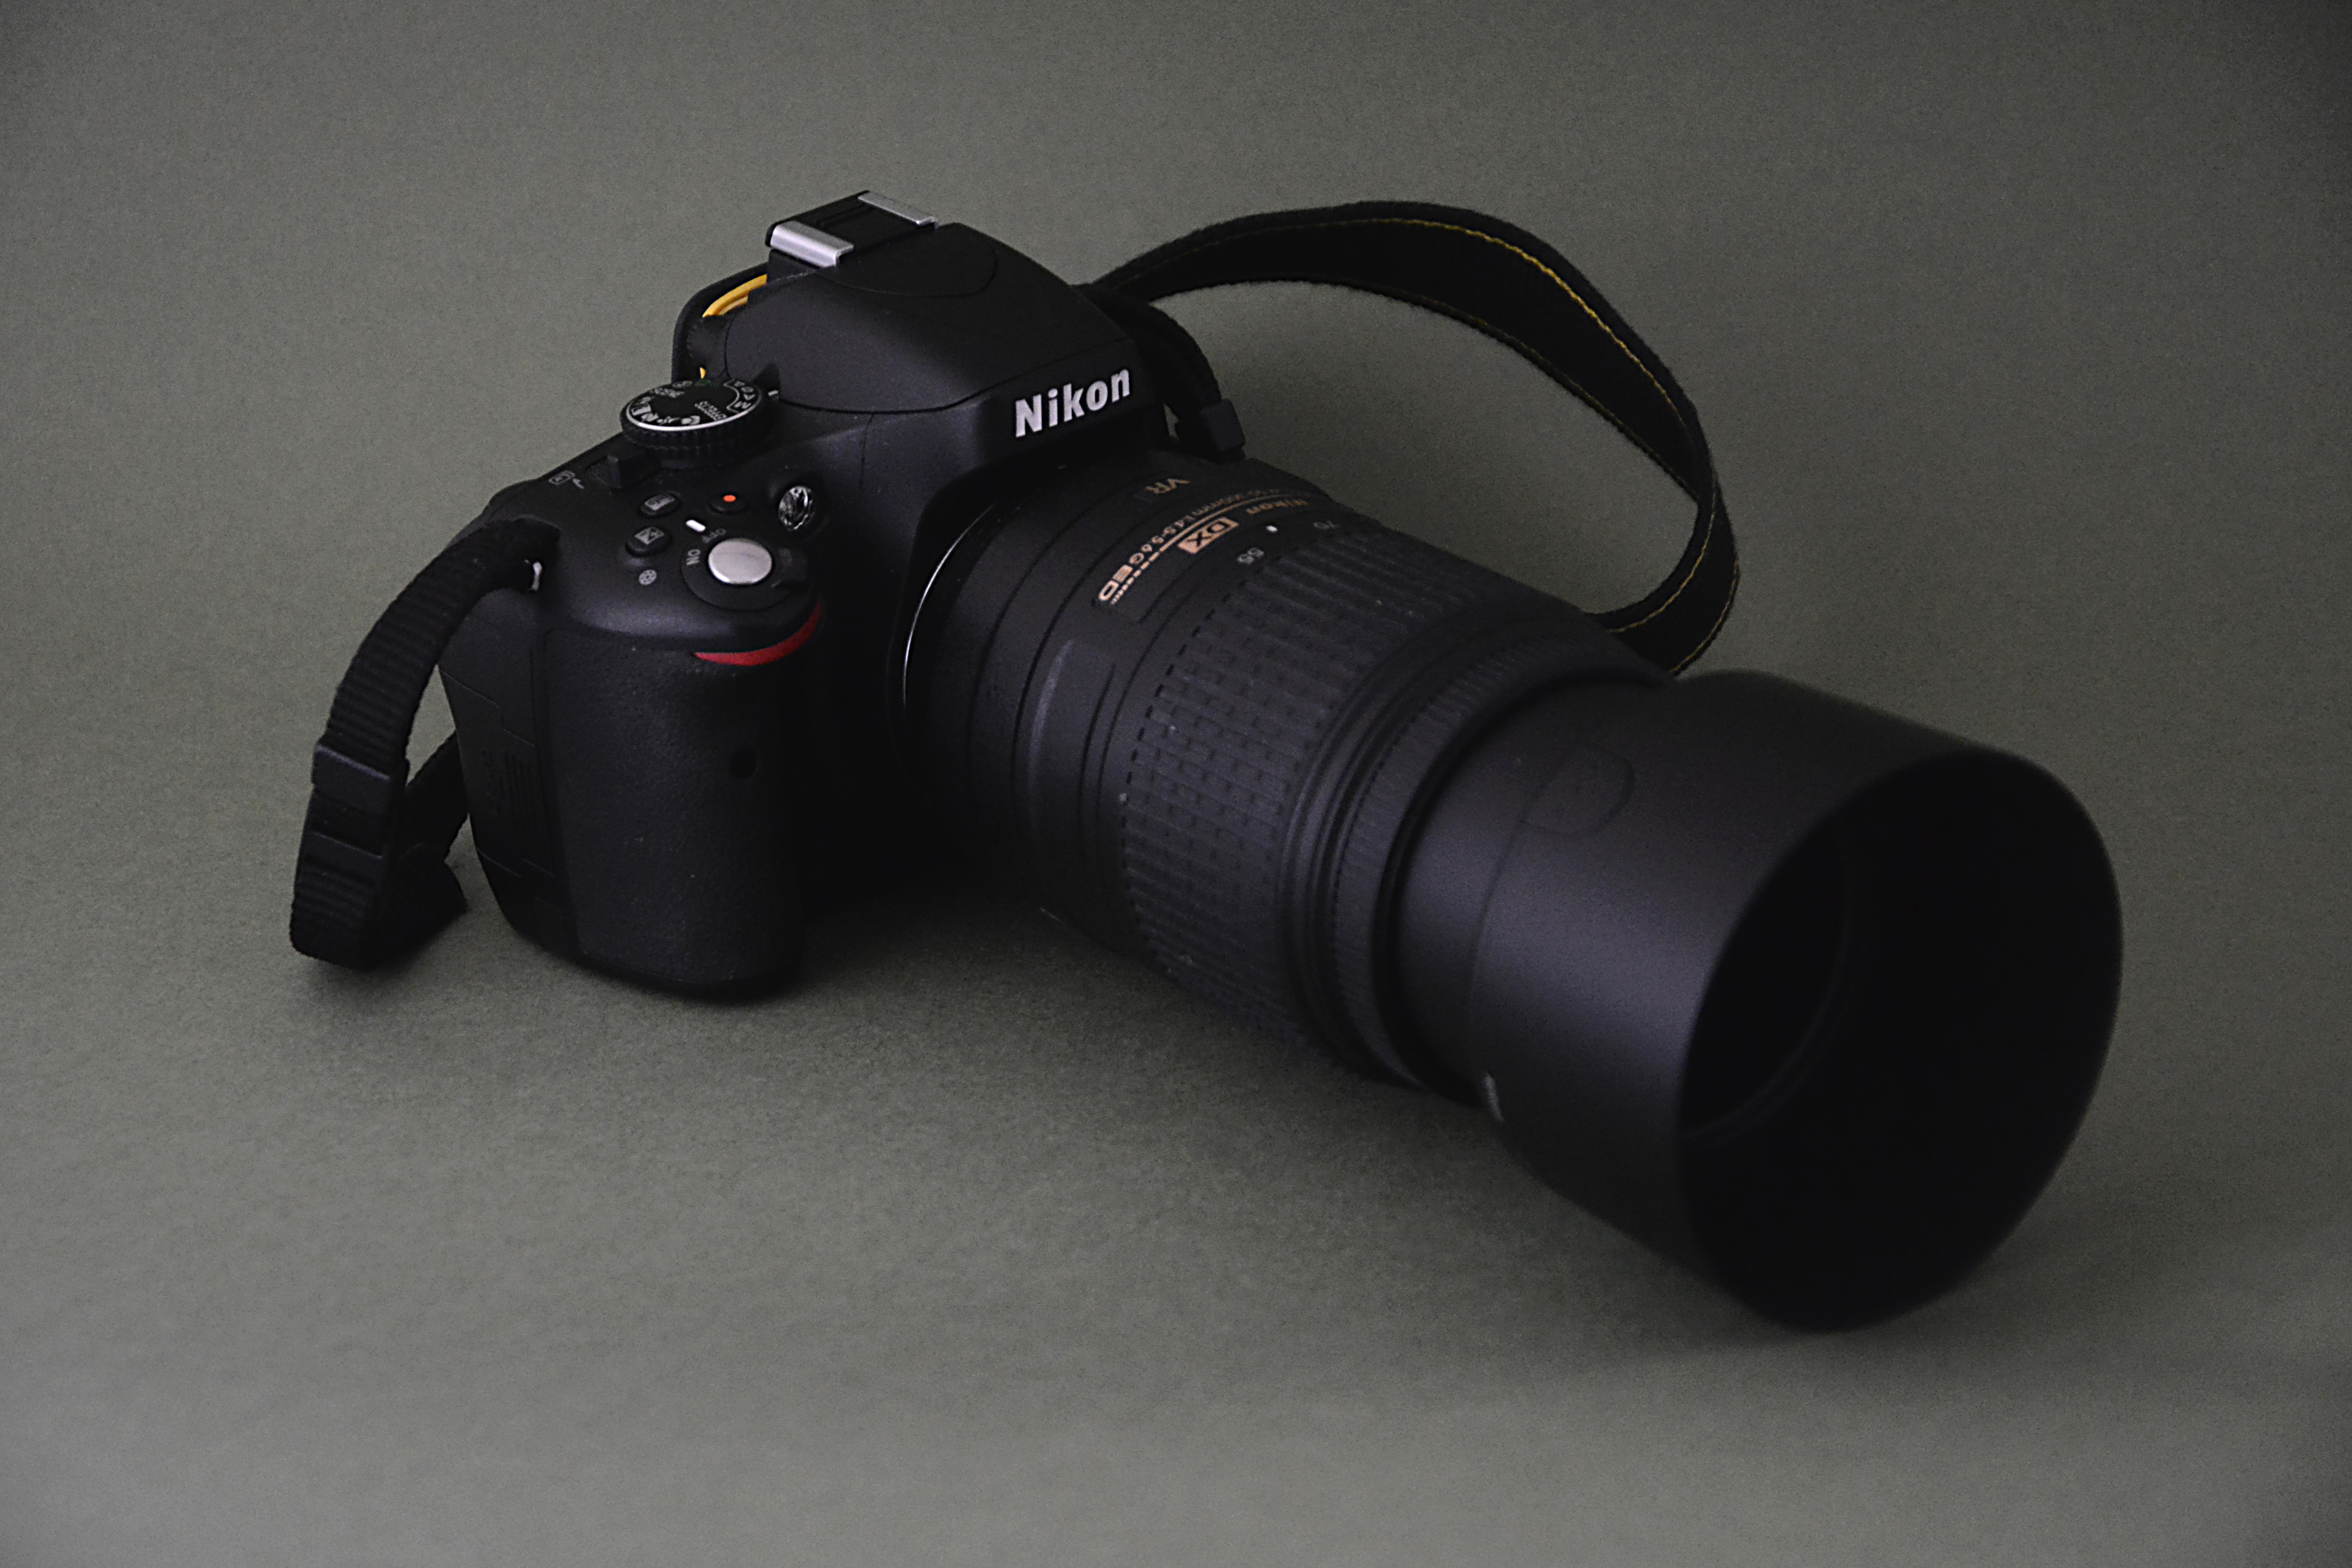
camera, photography, nikon, black, reflex camera, digital camera, picture, digital, camera lens, concentration, binoculars, reporter, telephoto lens, single lens reflex camera, cameras optics, camera accessory, optical instrument